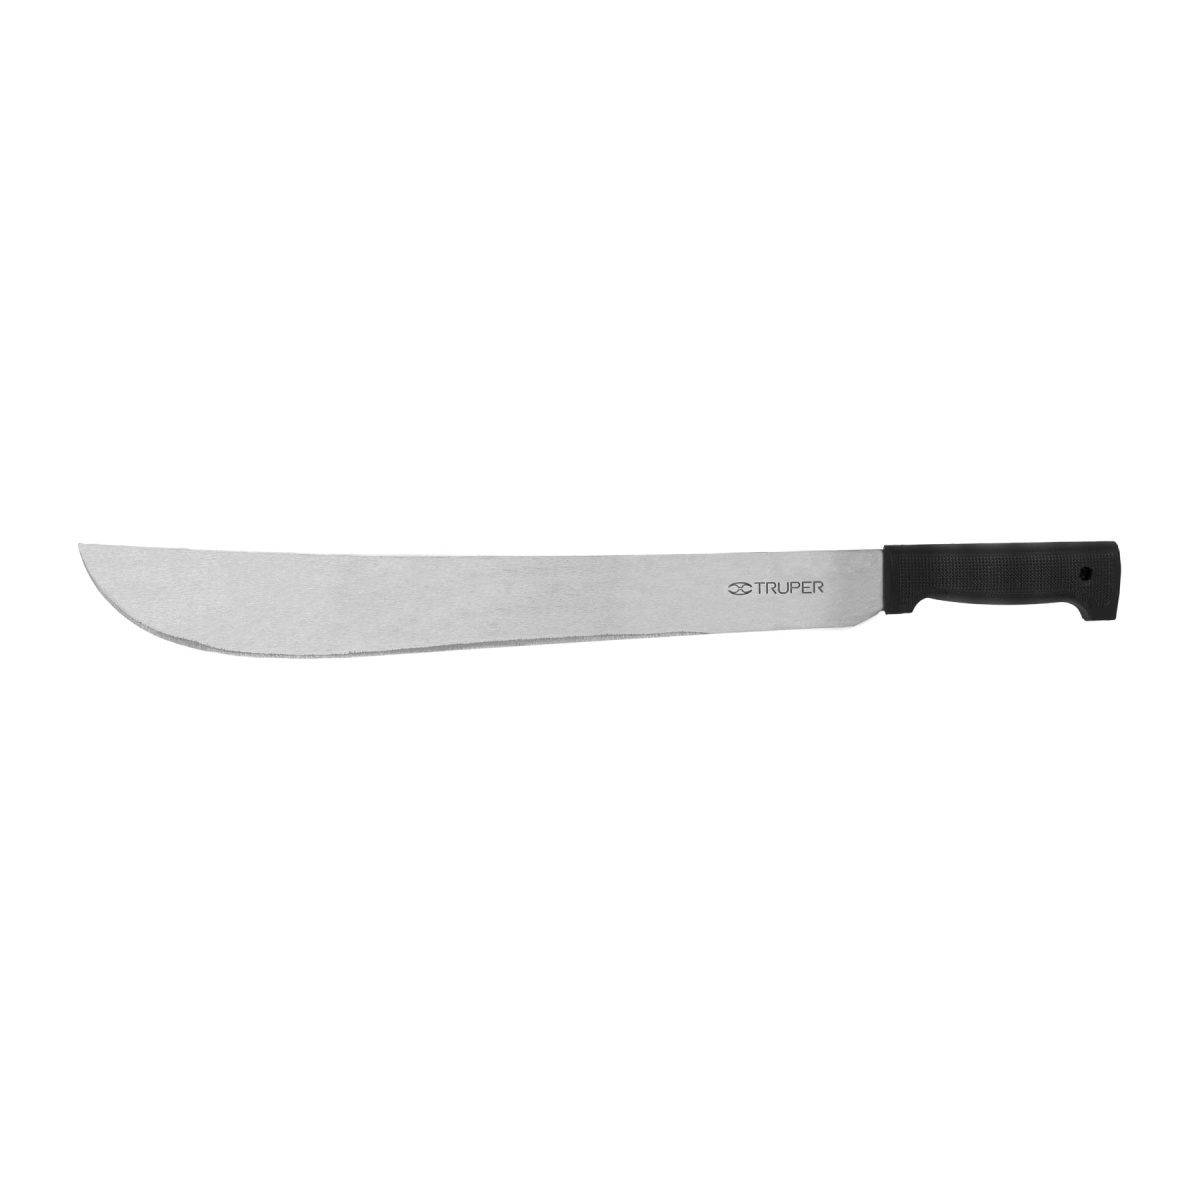
Machete Pulido Std 18" C/Negra T-460-18B
El Machete Pulido Std 18" C/Negra T-460-18B es una herramienta de corte de alta calidad, diseñada para trabajos pesados en el campo. Con una hoja de 18 pulgadas de longitud, está fabricado con acero al carbono de alta resistencia y cuenta con un acabado pulido para mayor durabilidad y resistencia a la corrosión. Su mango de plástico negro proporciona un agarre cómodo y seguro, lo que lo hace ideal para cortar maleza, ramas y otros materiales en el jardín o en el campo. Este machete es una herramienta esencial para cualquier persona que necesite realizar trabajos de corte en exteriores.
Brand: TRUPER
Category: Home & Garden > Lawn & Garden > Gardening > Gardening Tools > Gardening Sickles & Machetes > Gardening Machetes